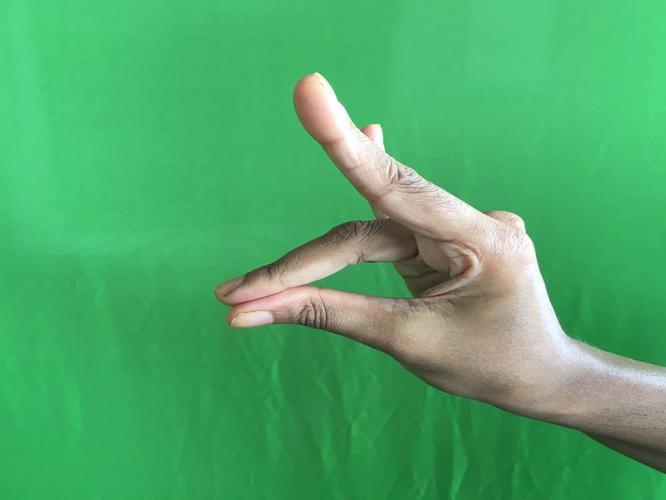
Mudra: Simhamukham
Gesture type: single_hand